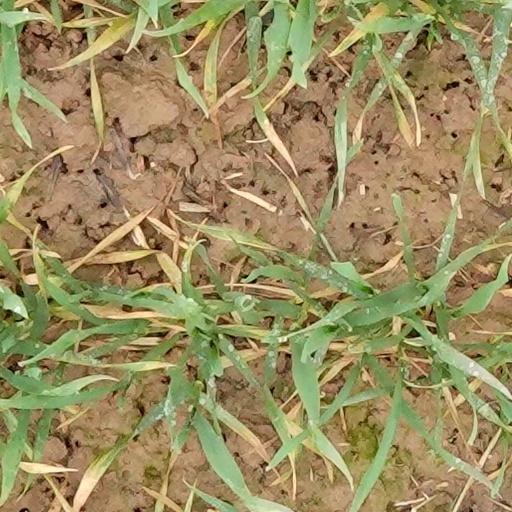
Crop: wheat